Northjet

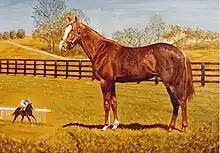
Northjet, oil on canvas Painting by Bob Demuyser (1920–2003)

Northjet (foaled 22 May 1977) was an Irish-bred, French-trained Thoroughbred racehorse and sire. He showed useful form in his early career, winning five races in Italy including the Group Two Premio Melton before being transferred to race in France in 1980. In early 1981 he won the Prix du Muguet but was beaten in several races and appeared to be just below the highest class. Northjet established his reputation in the late summer of 1981 when he recorded a five length victory over a very strong field in the Prix Jacques Le Marois and then won the Prix du Moulin in course record time. He was generally recognised as the best older horse and the best miler to race in Europe that season. He was then retired to stud where he was a complete failure as a breeding stallion.